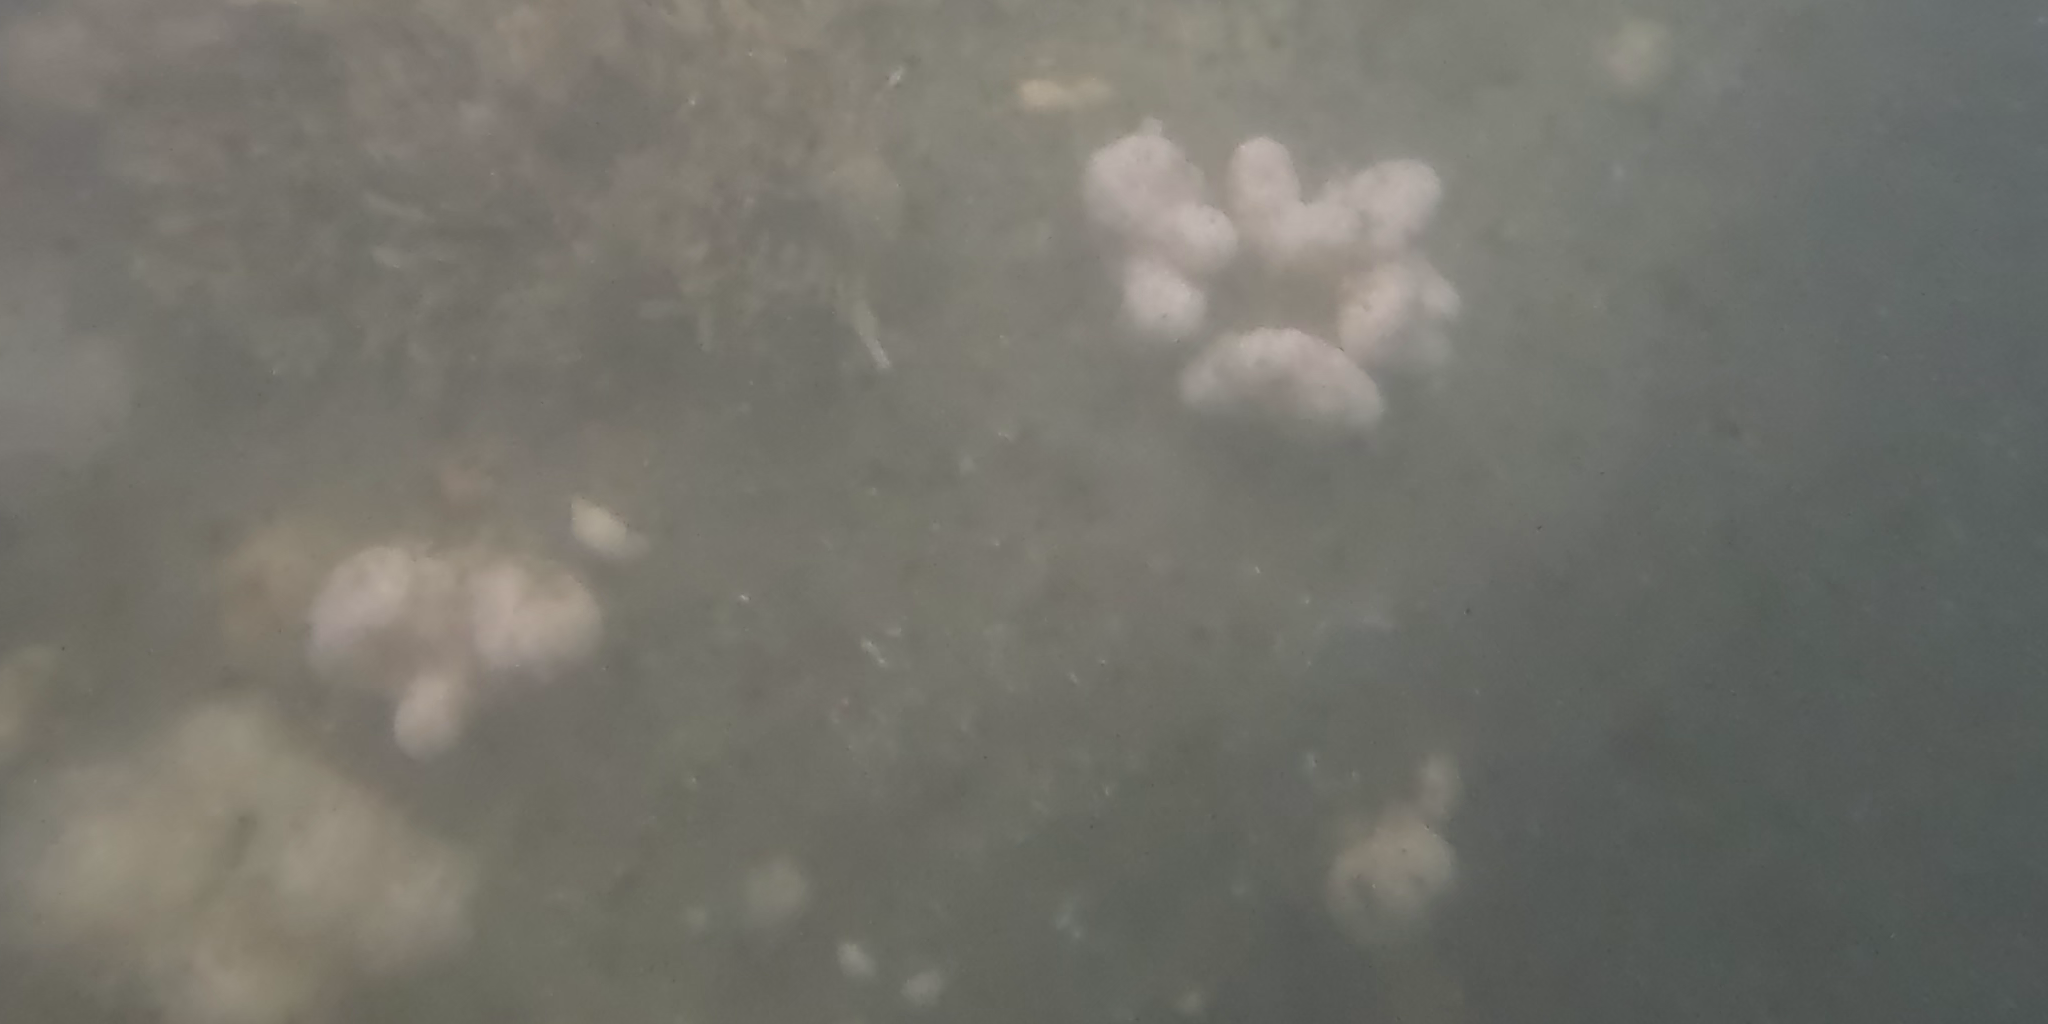
Seabed habitat: stone